Willie "the Lion" Smith

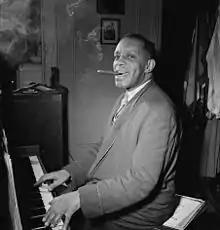
Smith, January 1947

William Henry Joseph Bonaparte Bertholf Smith (November 23, 1893 – April 18, 1973), nicknamed "the Lion", was an American jazz and stride pianist.